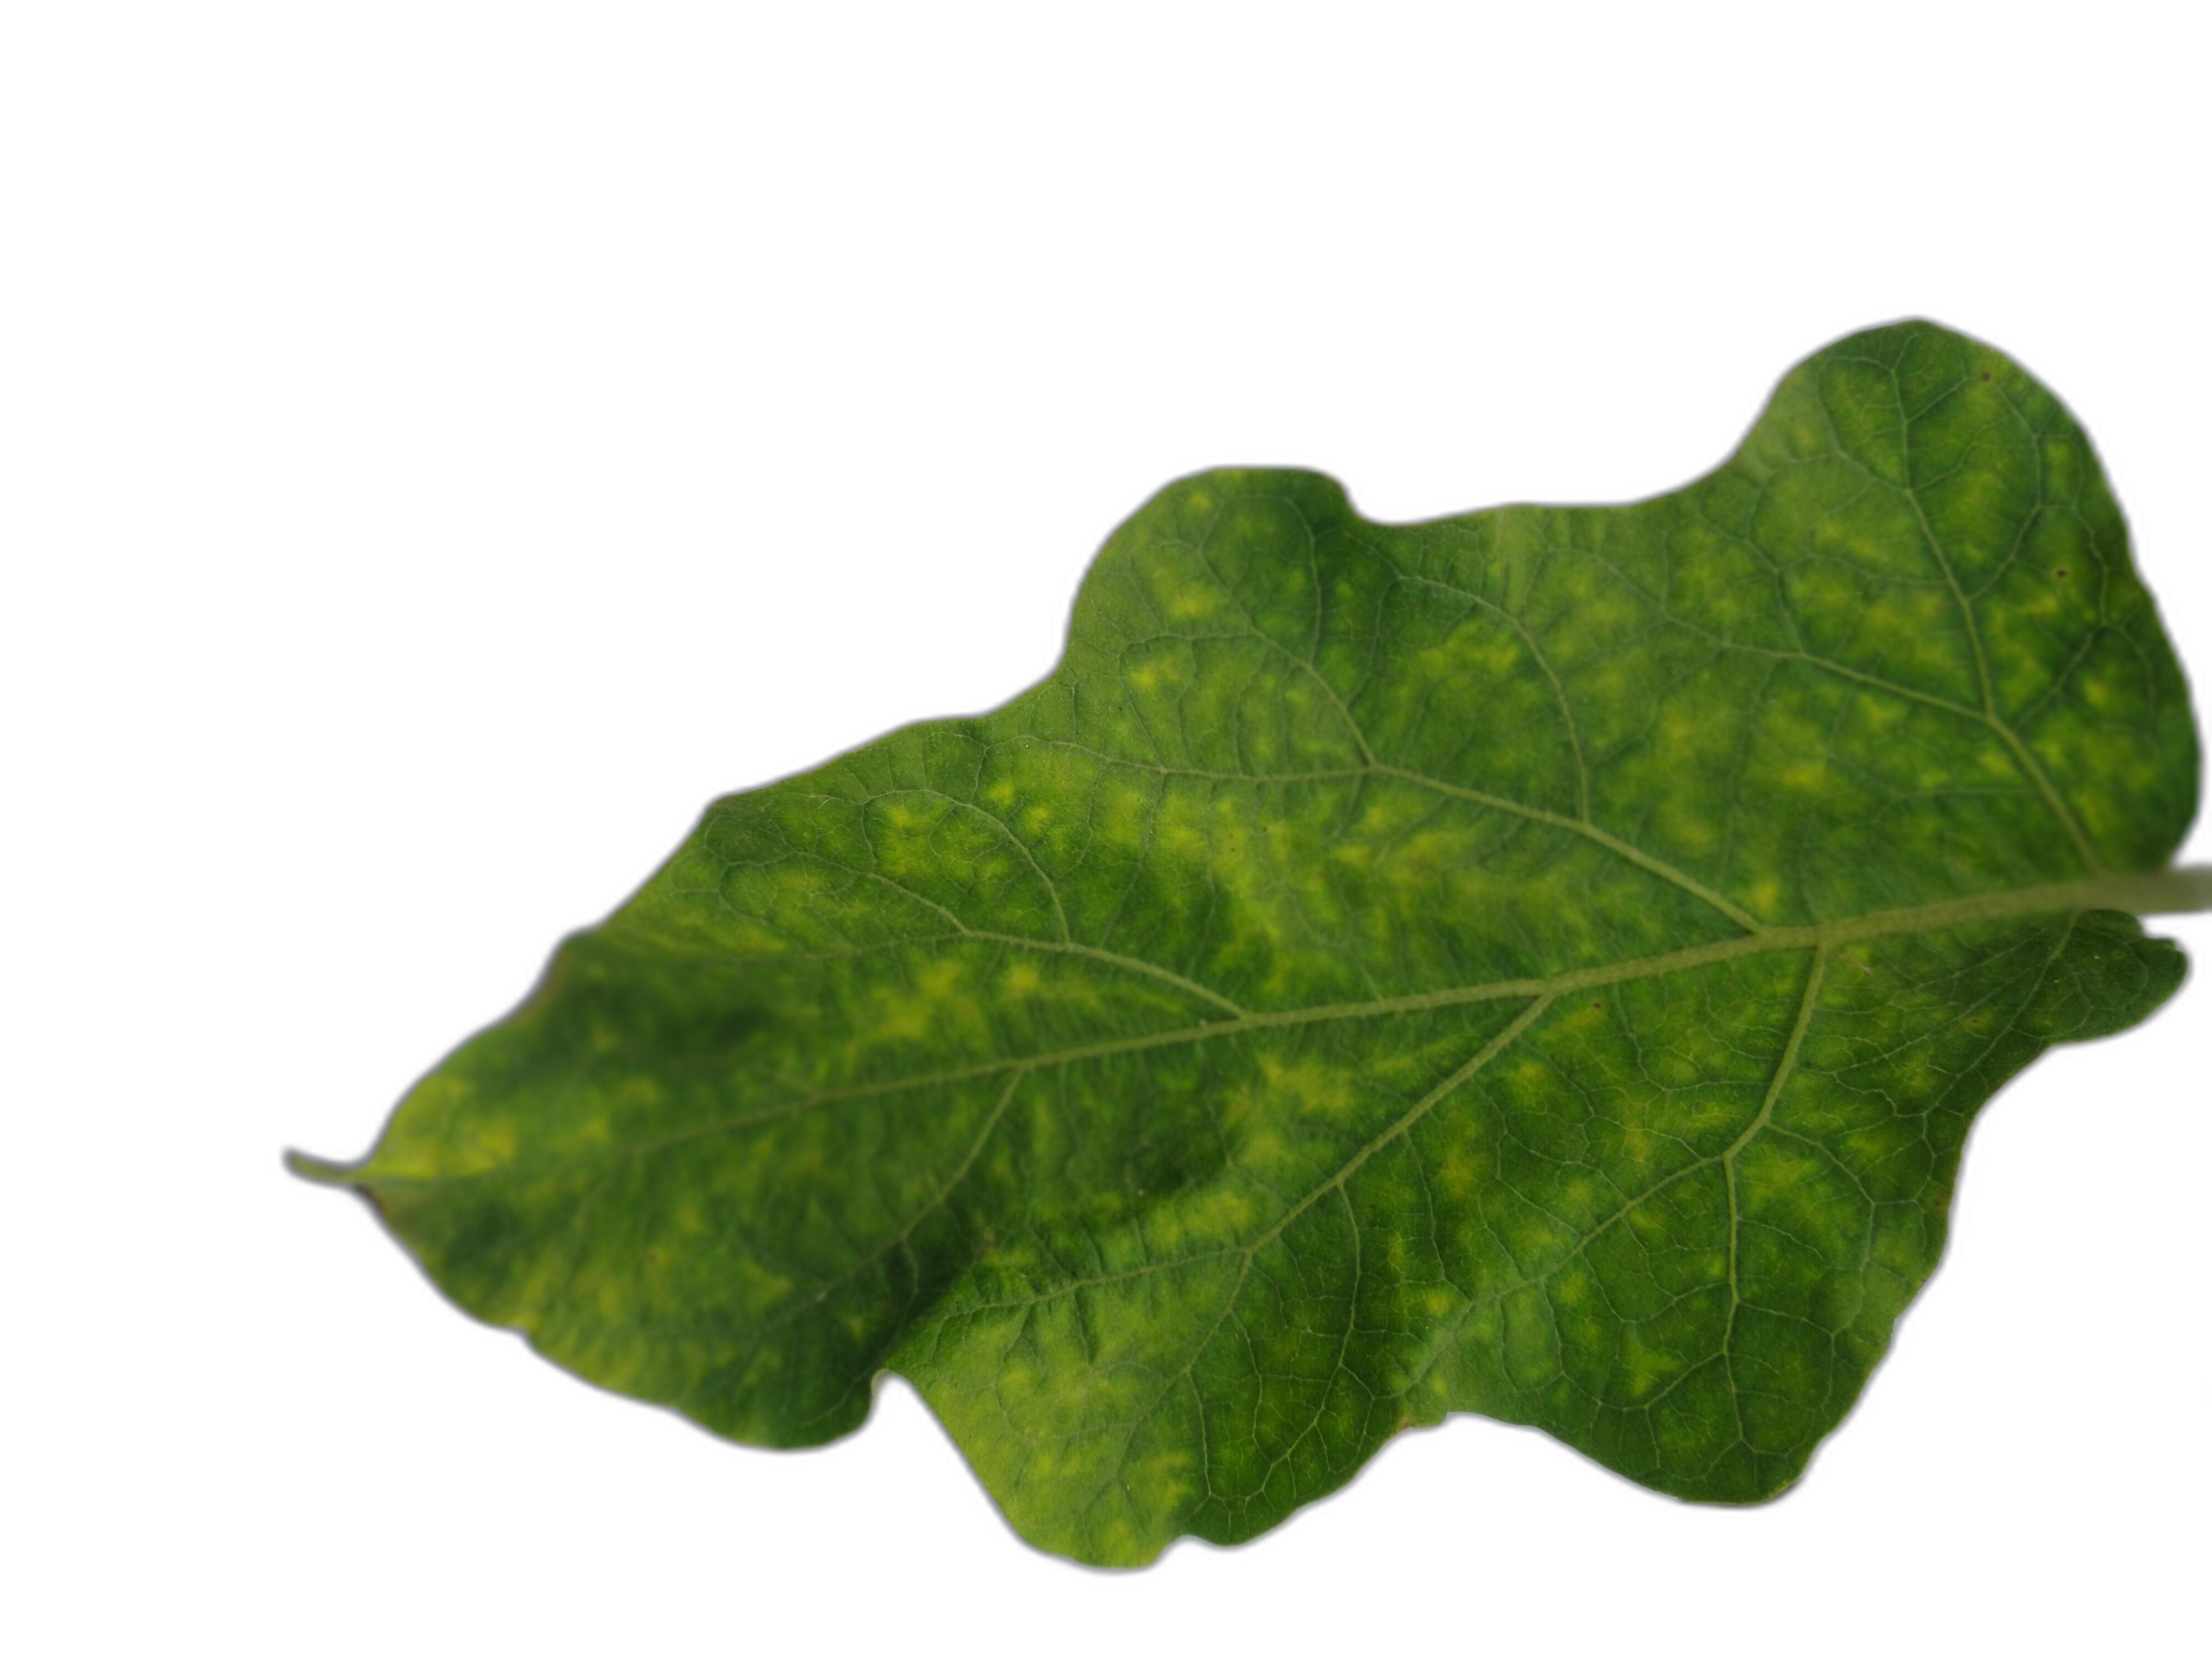
Label: Mosaic Virus Disease